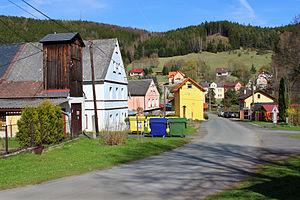
Teplička est une commune du district de Karlovy Vary, dans la région de Karlovy Vary, en Tchéquie. Sa population s'élevait à 117 habitants en 2018.